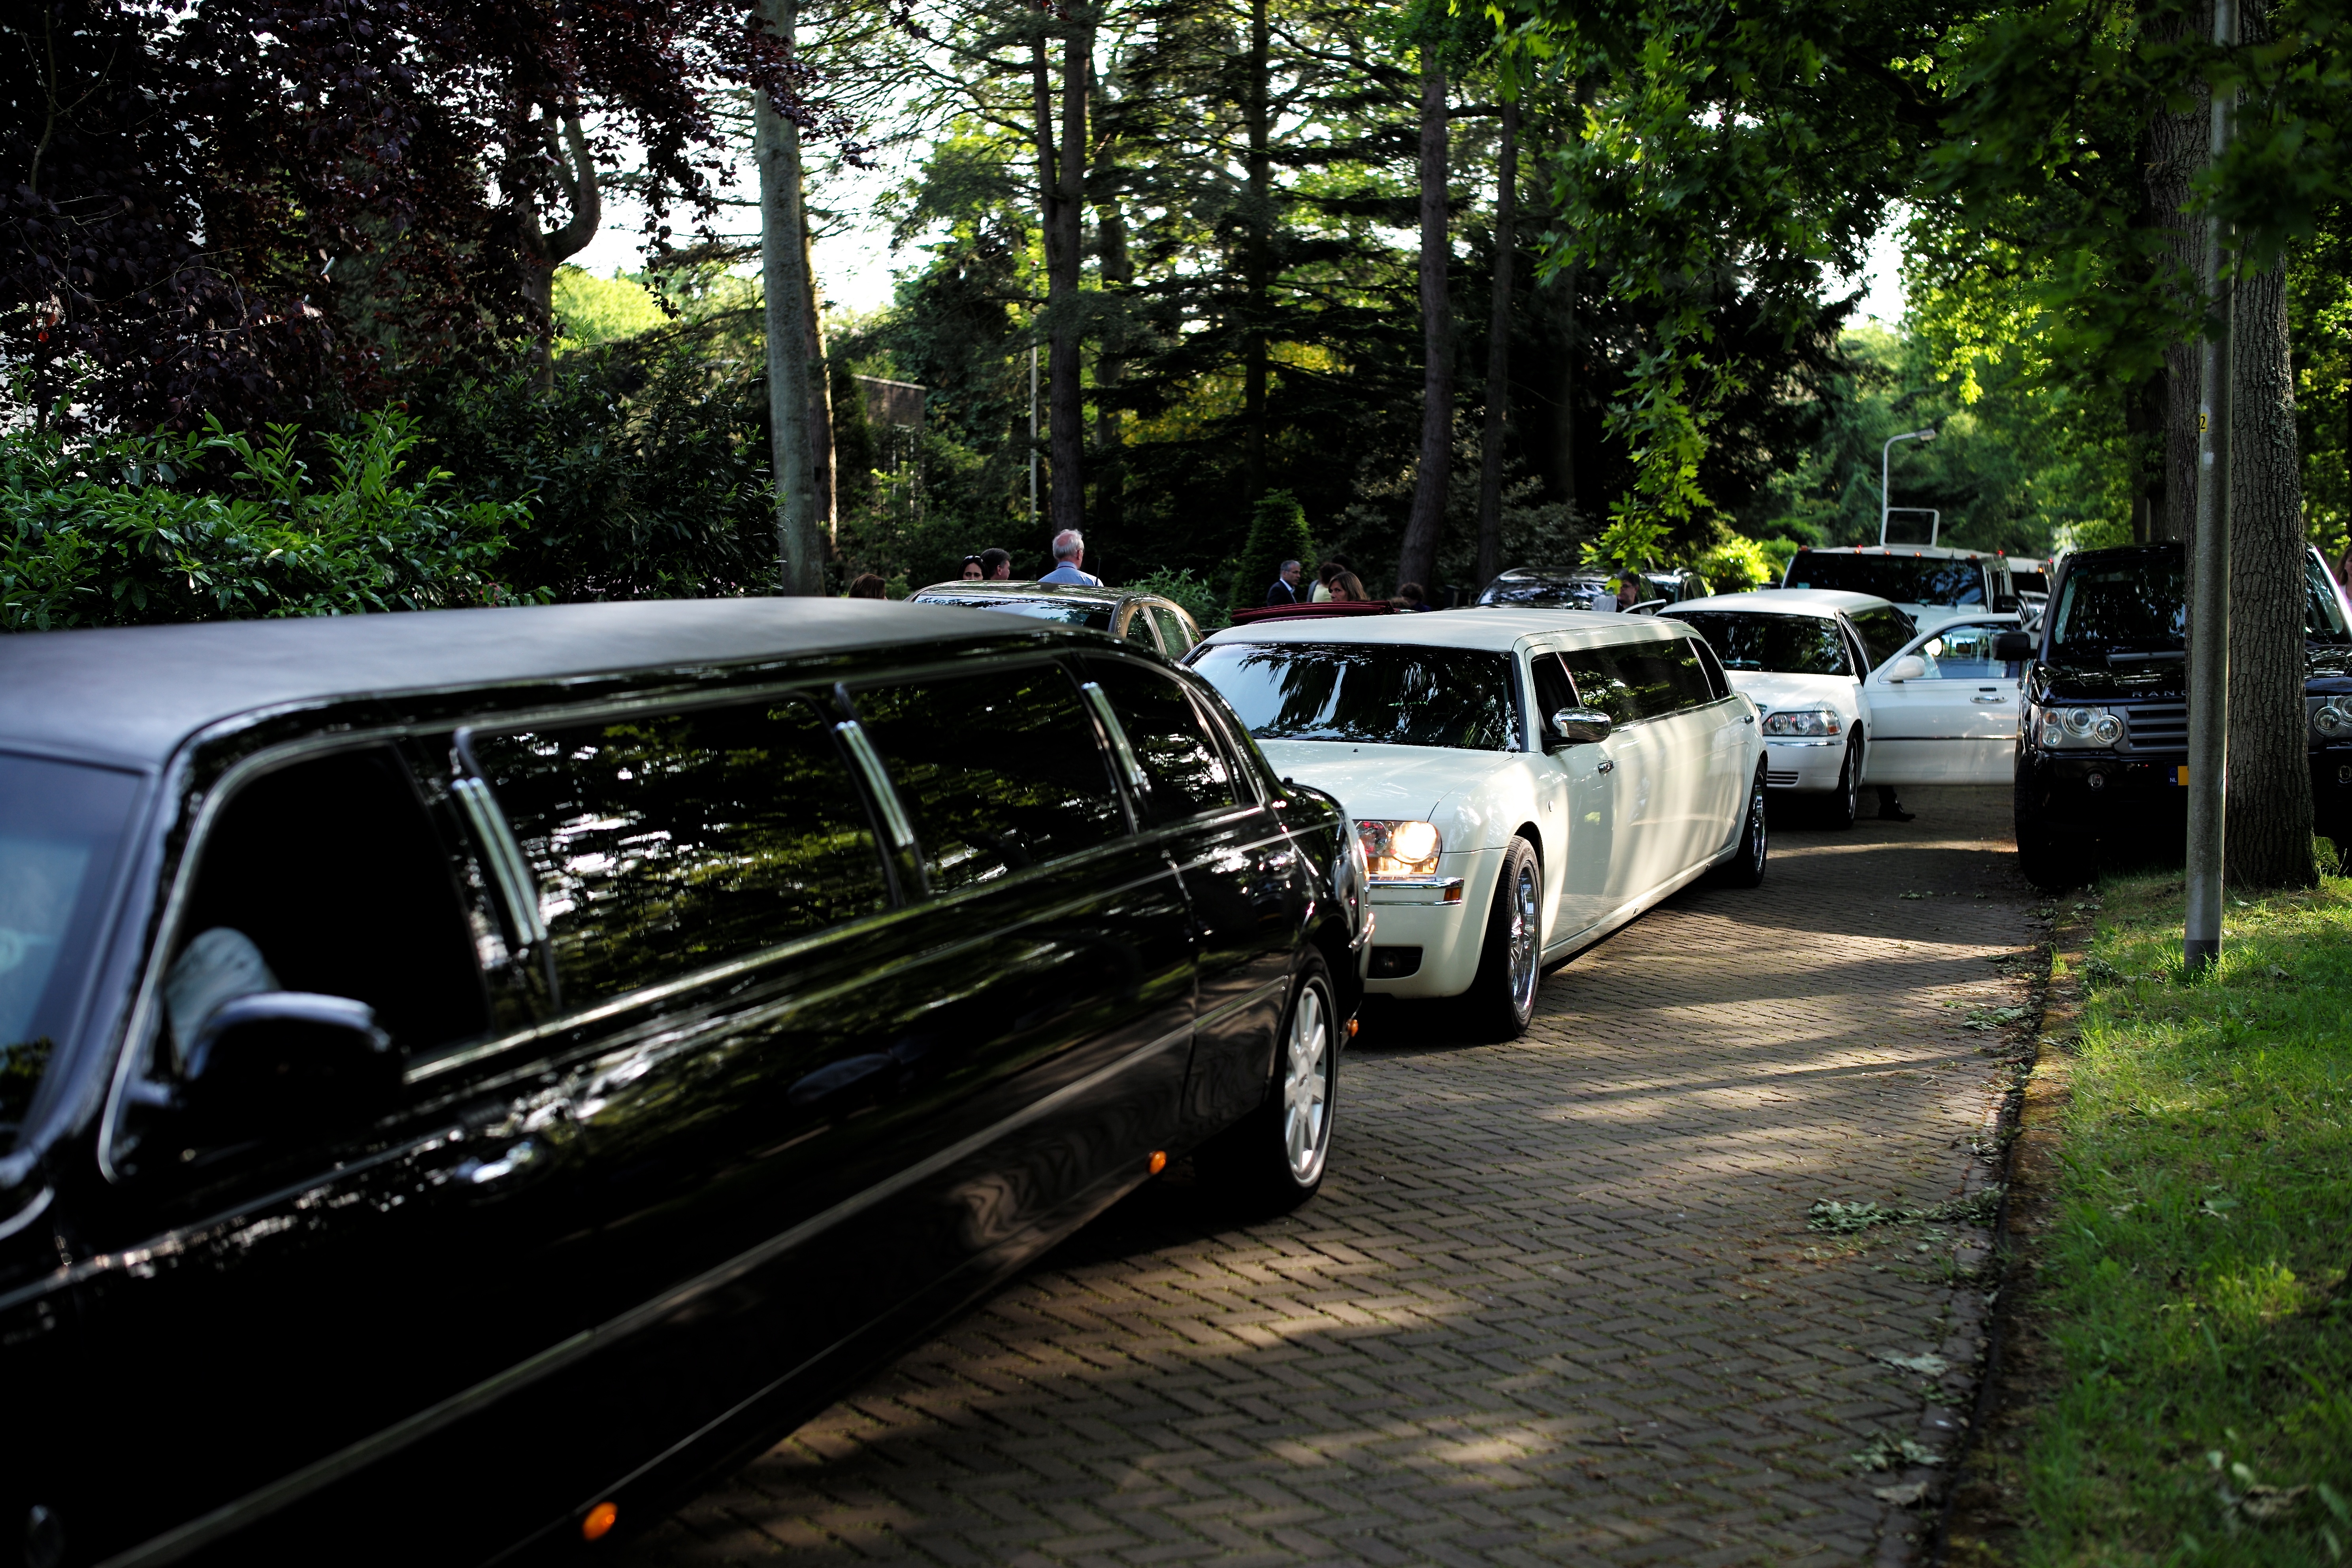
group, car, transportation, europe, portrait, spring, vehicle, couple, black, garden, ash, motor vehicle, vintage car, 2014, holland, netherlands, m, 50mm, f14, party, sedan, limo, lincoln, highschool, leica, 240, summilux, wassenaar, prom, limousine, typ, antique car, land vehicle, automobile make, automotive design, luxury vehicle